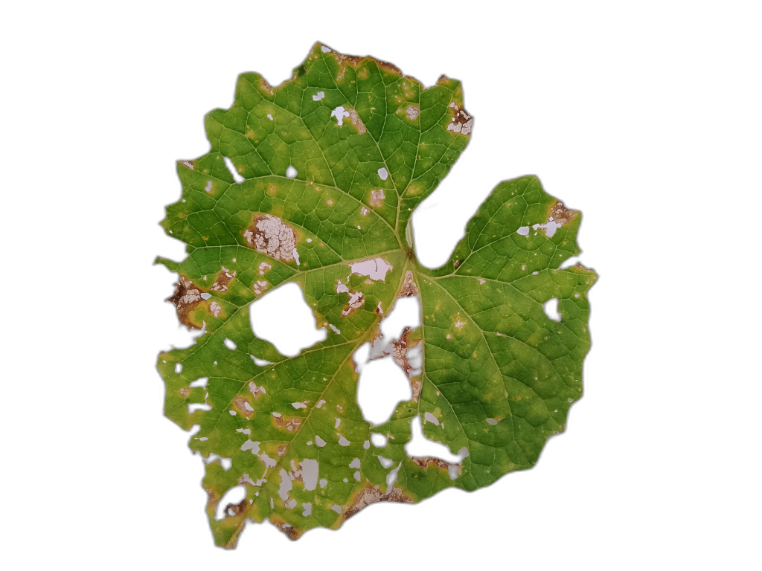
Crop: Zucchini
Label: Xanthomonas_Leaf_Spot